Yup'ik

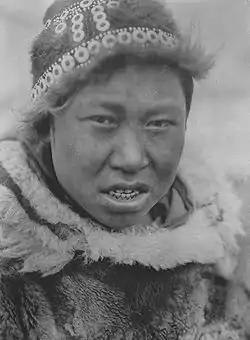
A Hooper Bay Askinarmiut boy poses wearing a circular cap ("uivqurraq") and fur parka, photograph by Edward S Curtis (1930).

The Yupʼik kinship is based on what is formally classified in academia as an Eskimo kinship or lineal kinship. This kinship system is bilateral and a basic social unit consisting of from two to four generations, including parents, offspring, and parents' parents. Kinship terminologies in the Yupʼik societies exhibit a Yuman type of social organization with bilateral descent, and Iroquois cousin terminology. Bilateral descent provides each individual with his or her own unique set of relatives or kindred: some consanguineal members from the father's kin group and some from the mother's, with all four grandparents affiliated equally with the individual. Parallel cousins are referenced by the same terms as siblings, and cross cousins are differentiated. Marriages were arranged by parents. Yupʼik societies (regional or socio-territorial groups) were shown to have a band organization characterized by extensive bilaterally structured kinship with multifamily groups aggregating annually.